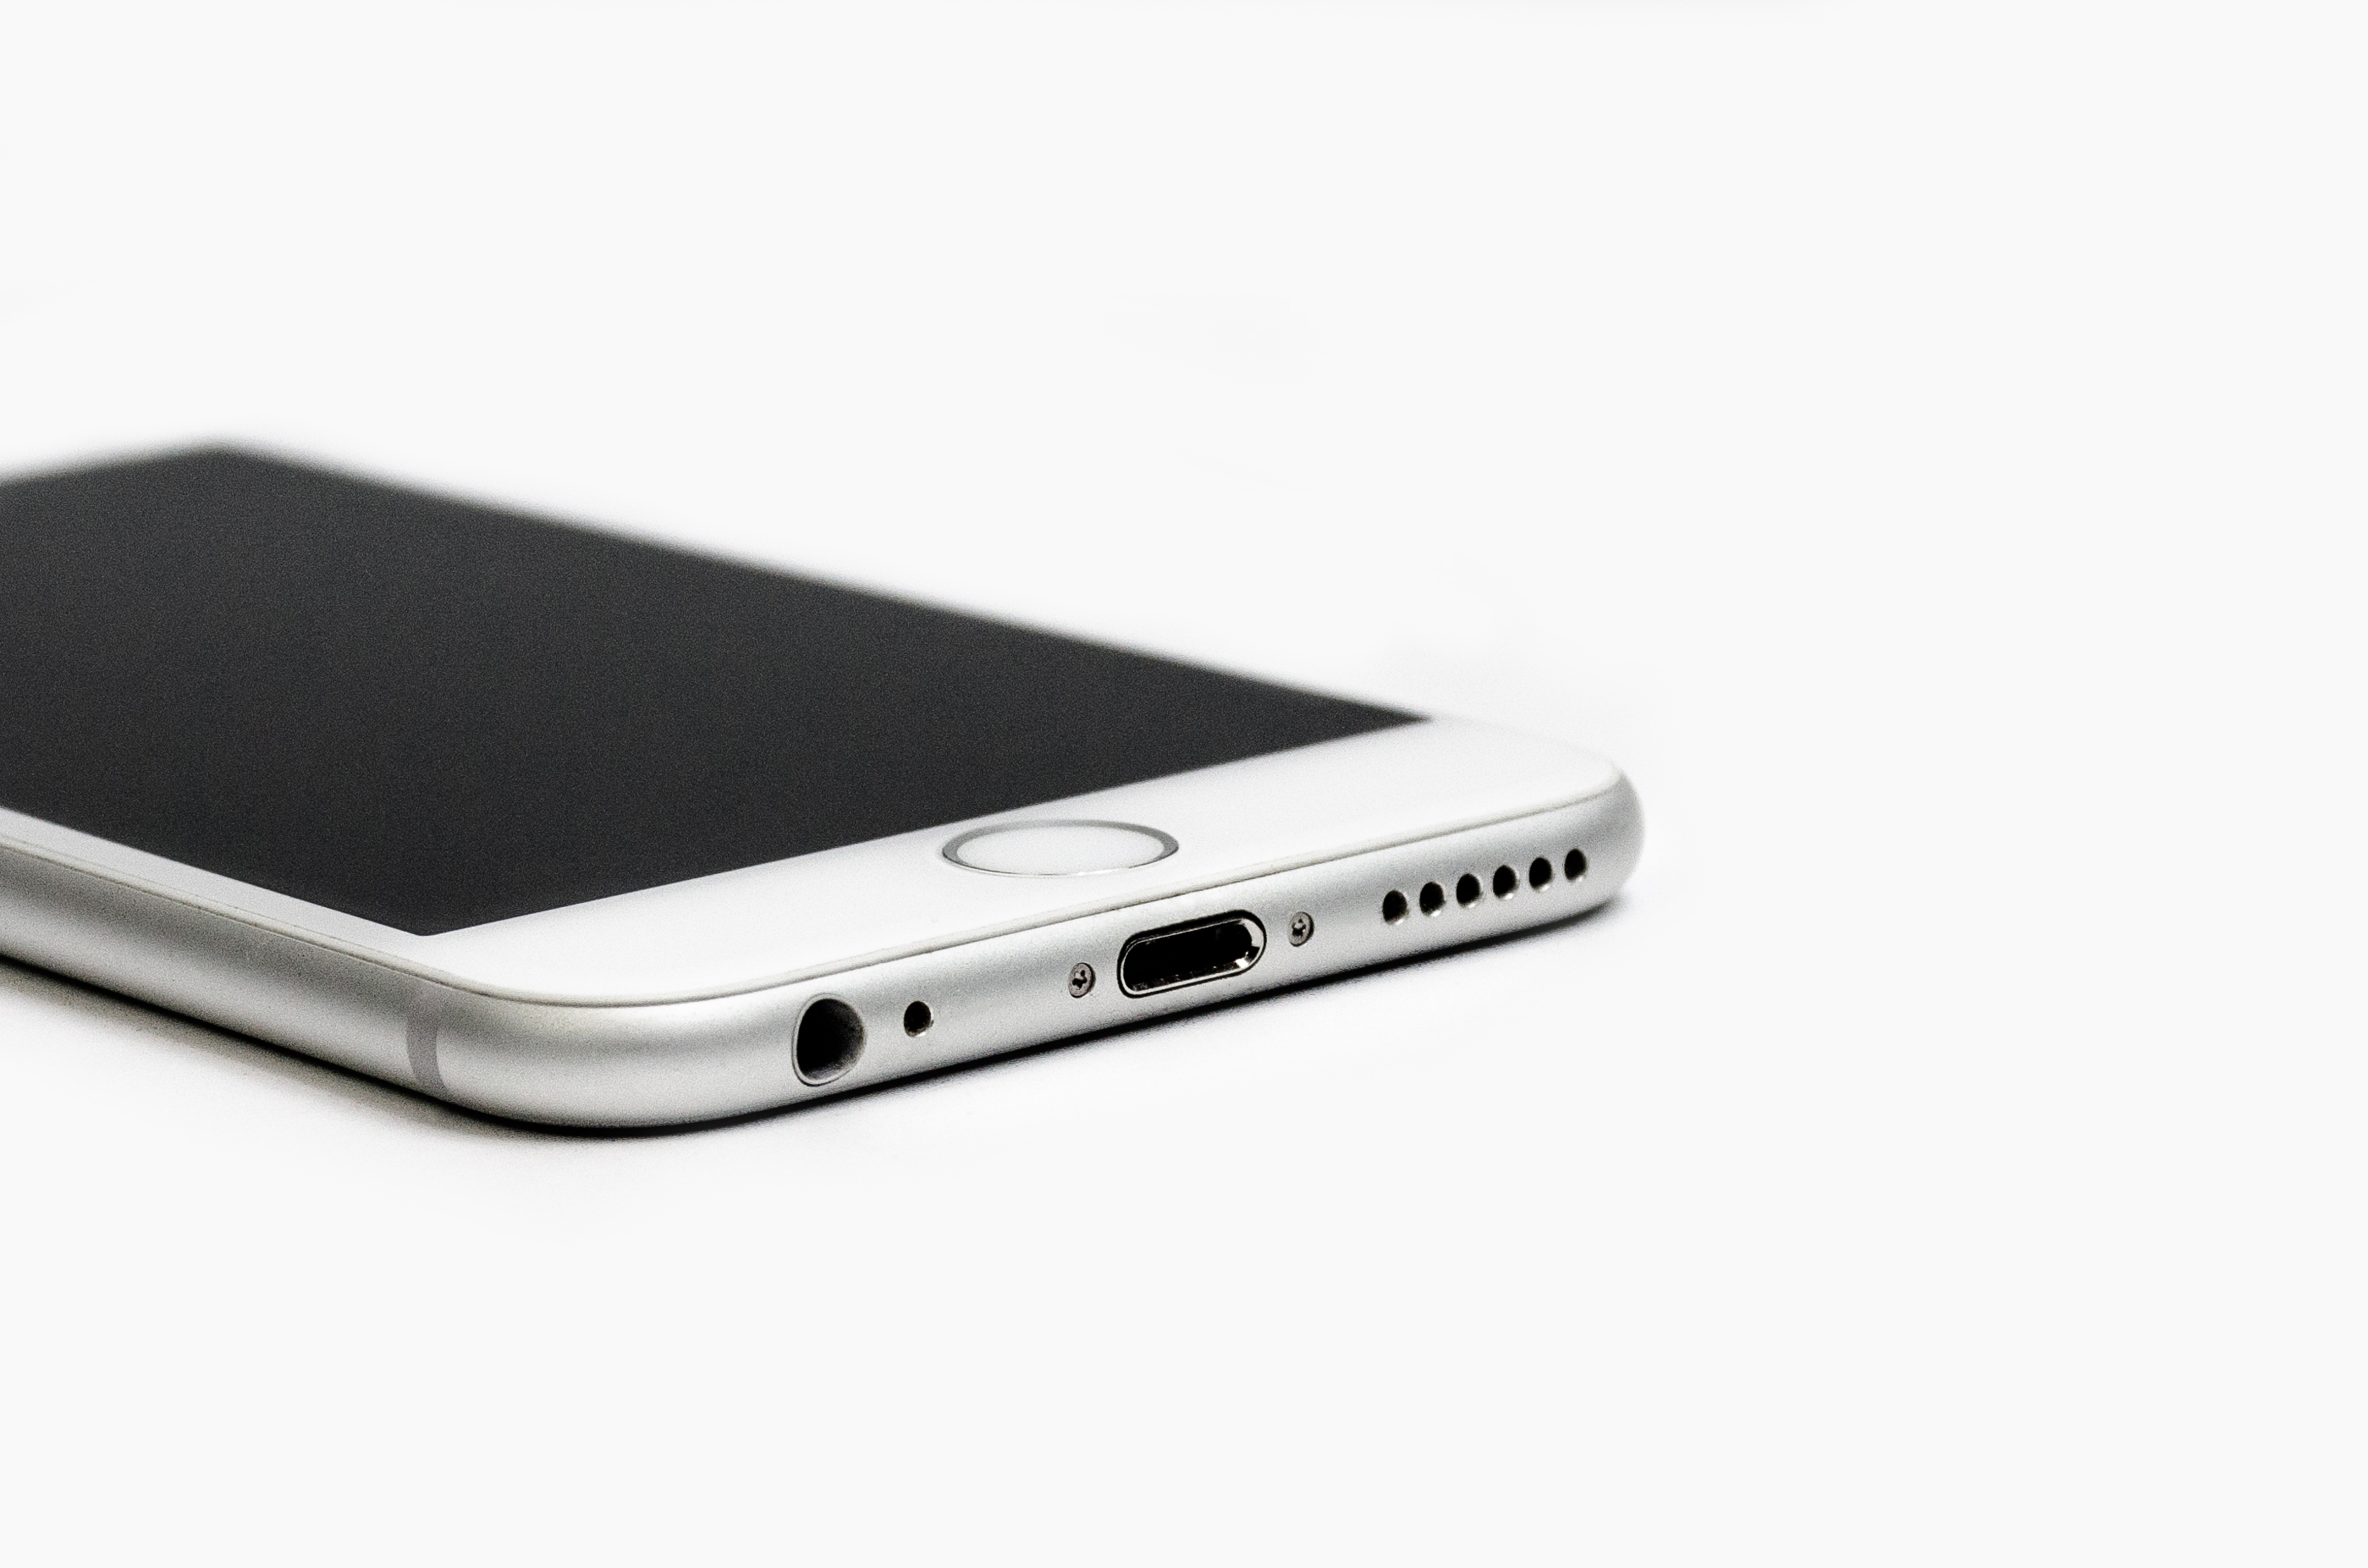
iphone, smartphone, screen, apple, technology, phone, gadget, mobile phone, device, product, iphone 6, electronics, cellphone, cellular, contemporary, multimedia, ios, electronic device, cellular telephone